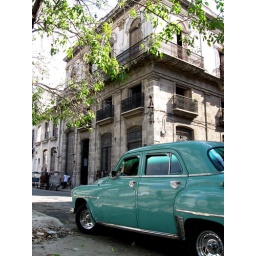
Gorgeous car in Havana street